Holy Angels High School

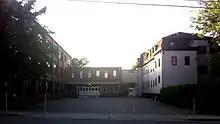
This is a photo of the main entrance to Holy Angels High School in Sydney, Nova Scotia. The school was permanently closed in June 2011 though was renovated into an arts and culture centre

Holy Angels was an all-girls high school located in Sydney, Nova Scotia, Canada. It was founded in 1885 by the Sisters of the Congregation of Notre Dame. They bestowed the school with the Latin motto: "" meaning "He has entrusted you to the care of his angels".